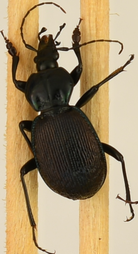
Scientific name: Sphaeroderus stenostomus
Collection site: Harvard Forest Site (HARV), plot HARV_010